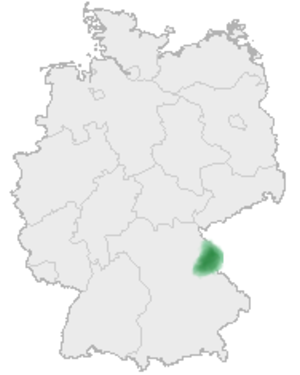
Oberpfälzer Wald
Beliggenhed i grænseområdet mellem Bayern og Tjekkiet
Oberpfälzer Wald er et tysk Mittelgebirgslandskab, syd for Fichtelgebirges og nord for Bayerischer Wald langs grænsen mellem Tyskland og Tjekkiet.